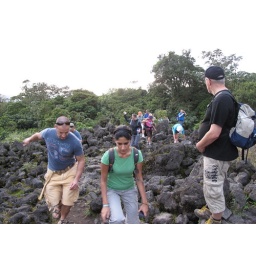
Girl in green shirt